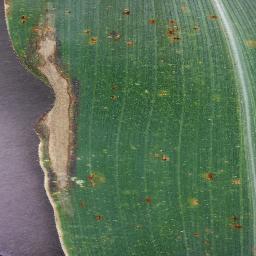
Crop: corn
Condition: (maize)_northern_blight